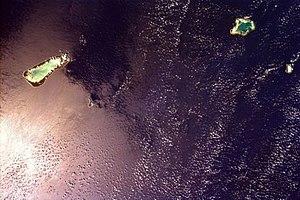
Le groupe d'Aldabra, aussi appelé îles d'Aldabra, en anglais Aldabra Group et Aldabra Islands, est un archipel inhabité des Seychelles dans l'océan Indien.